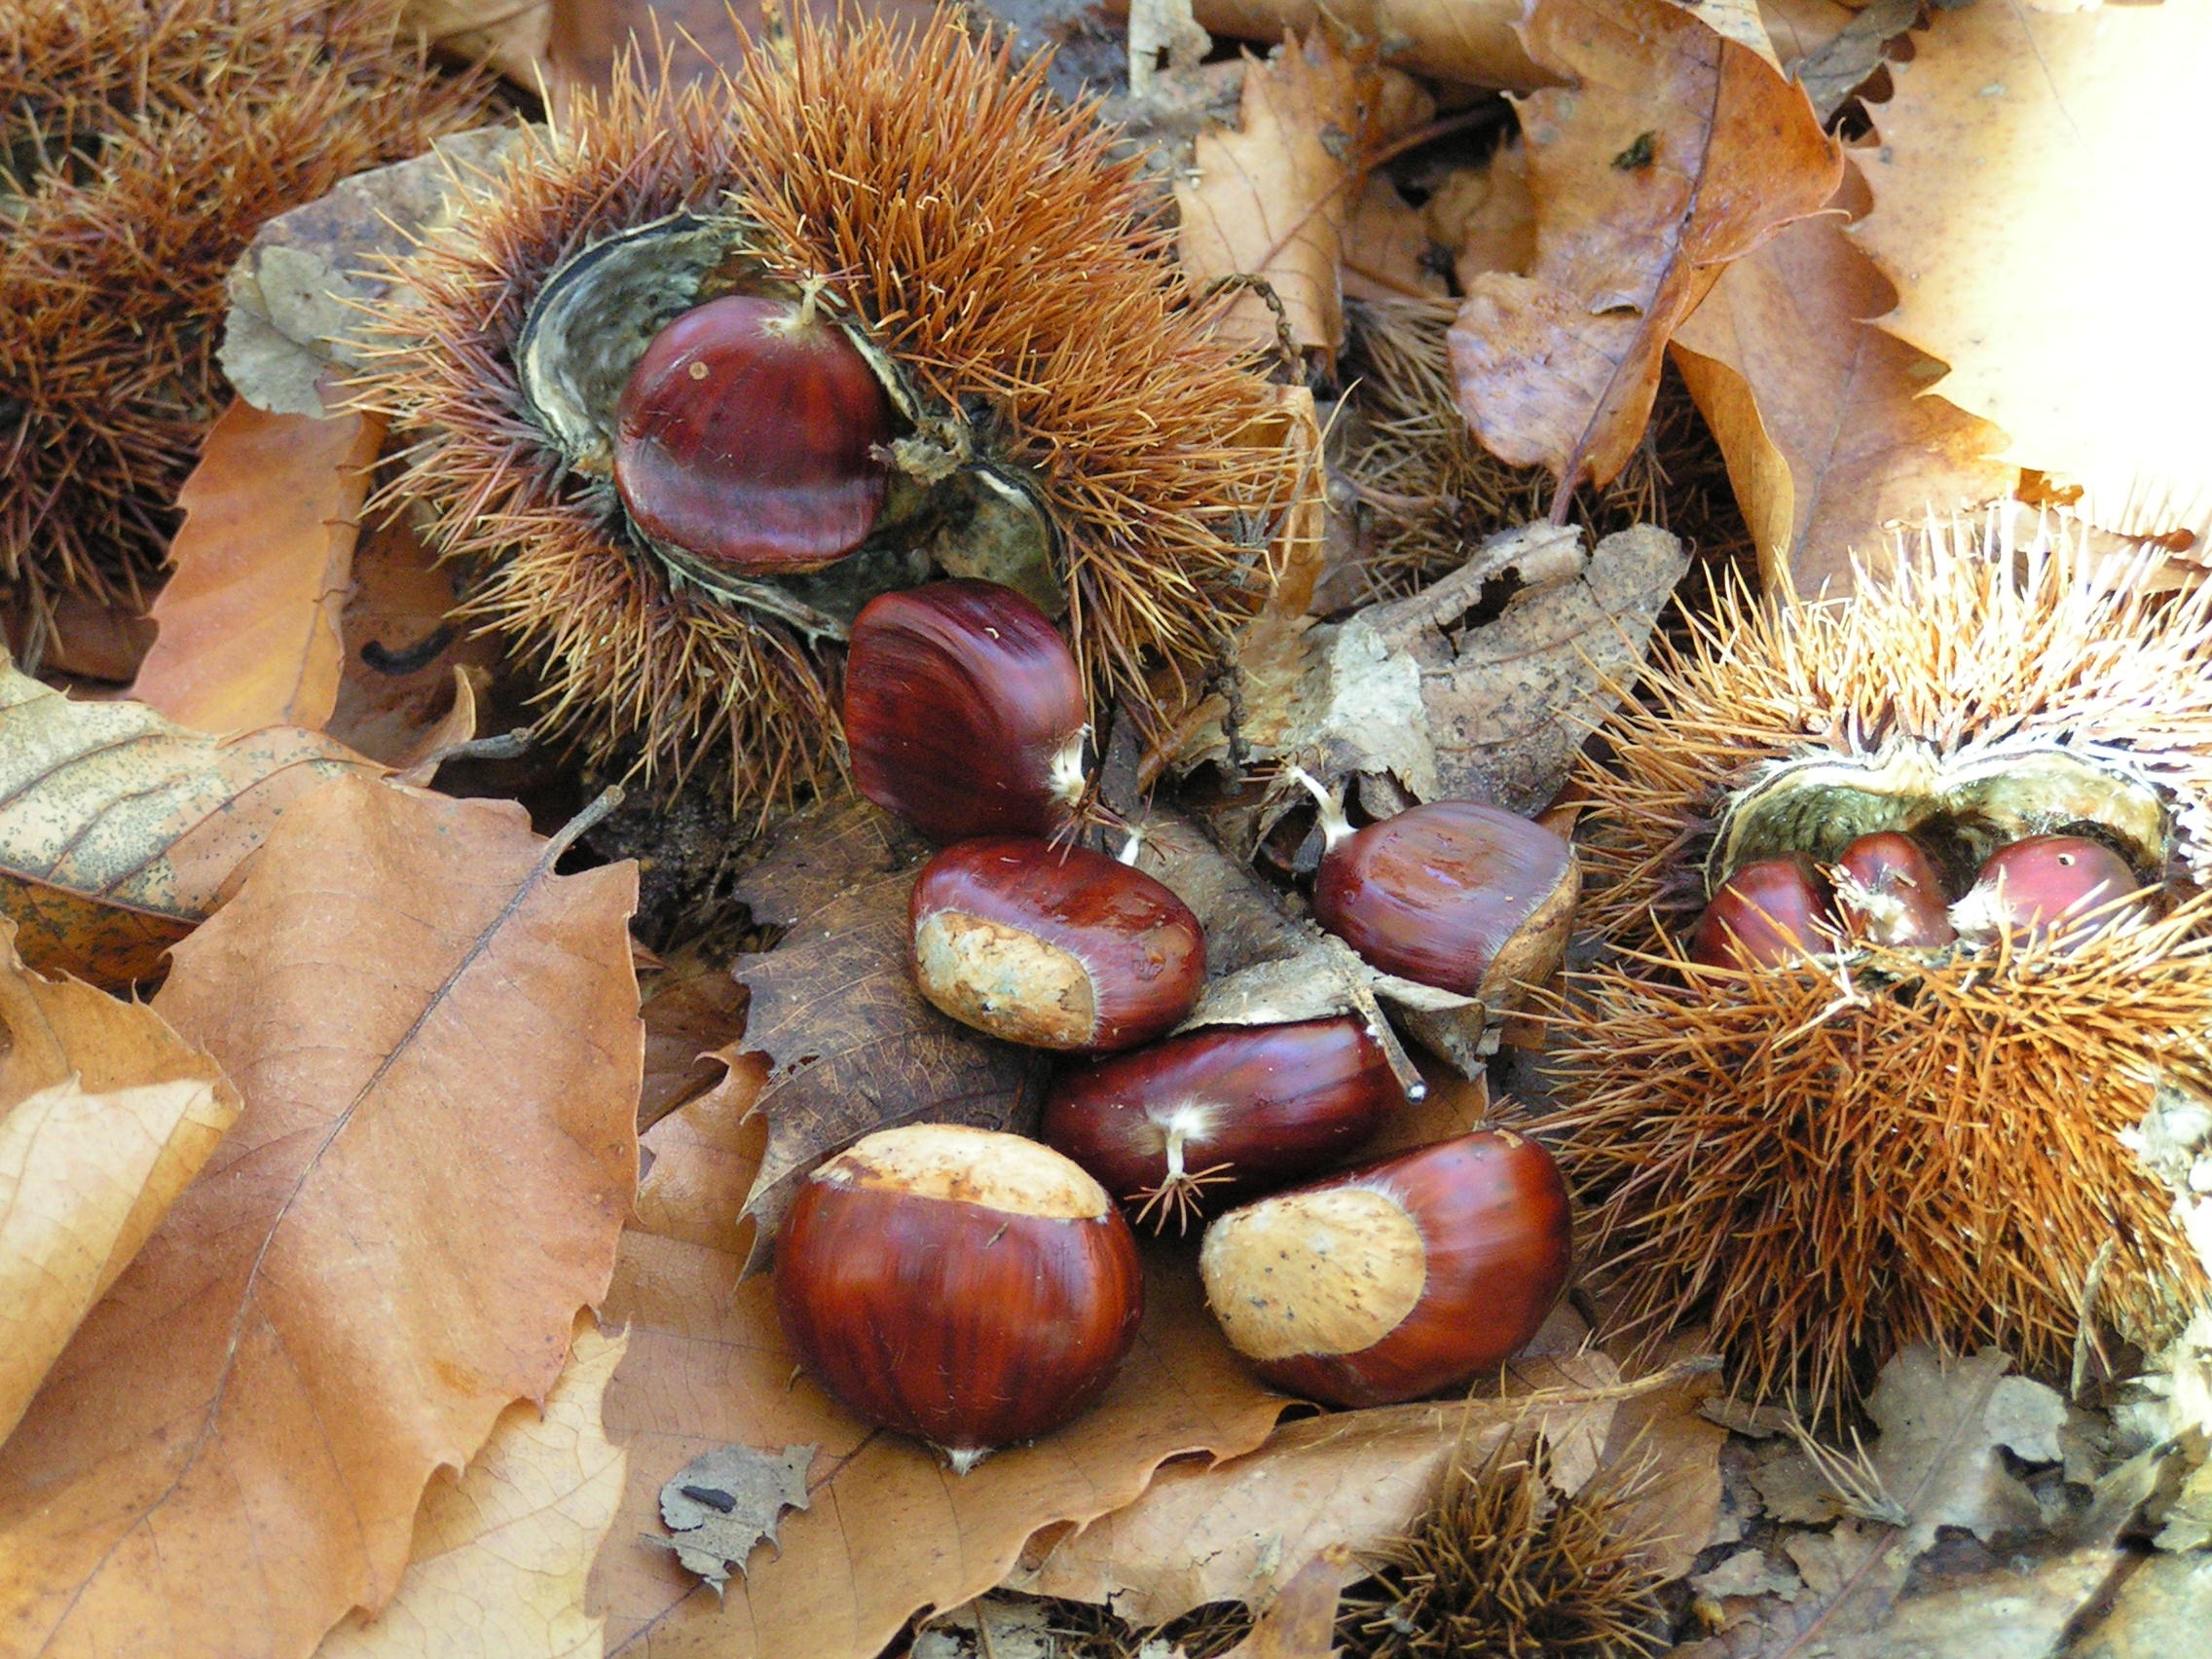
plant, fruit, flower, food, produce, autumn, nut, season, christmas decoration, coconut, chestnuts, curly, chestnut, flowering plant, land plant, nuts seeds